Decapod

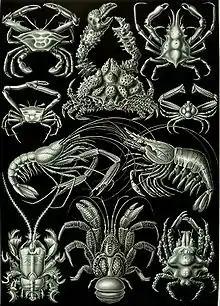
"Decapoda" from Ernst Haeckel's "Kunstformen der Natur", 1904

A 2019 molecular clock analysis suggested decapods originated in the Late Ordovician around 455 million years ago, with the Dendrobranchiata (prawns) being the first group to diverge. The remaining group, called Pleocyemata, then diverged between the swimming shrimp groupings and the crawling/walking group called Reptantia, consisting of lobsters and crabs. High species diversification can be traced to the Jurassic and Cretaceous periods, which coincides with the rise and spread of modern coral reefs, a key habitat for the decapods. Despite the inferred early origin, the oldest fossils of the group such as "Palaeopalaemon" only date to the Late Devonian.